HMS Racehorse (1806)

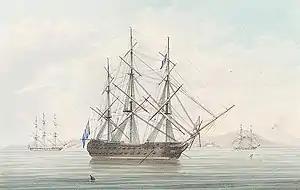
HMS "Revolutionnaire", HMS "Rochefort" and HMS "Race Horse" during the internment of Sir Thomas Freemantle on 22 December 1819, at Baia Bay, Naples

HMS "Racehorse" was a Royal Navy 18-gun built by Hamilton & Breeds and launched in 1806 at Hastings. She served in the English Channel, where she captured a small privateer, and in the East Indies, where she participated in the capture of Isle de France (now Mauritius) and the operations around it. She was wrecked in 1822.